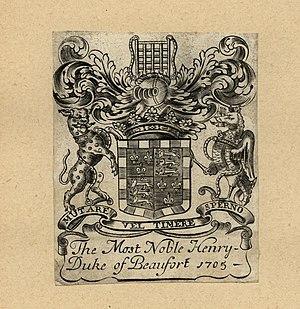
Henry Somerset, 2ᵉ duc de Beaufort, KG PC est un pair anglais et homme politique.